Northwest Los Angeles

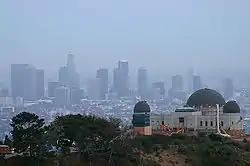
Griffith Park, the City's largest public park is in Northwest Los Angeles

Northwest Los Angeles or Northwest of Downtown is a group of neighborhoods near the central area of Los Angeles, California that are north and west of the city center of Los Angeles, California. This name for the area has been in use off and on for over 100 years, originally applying to Angelino Heights and gradually shifting northwesterly as those areas were built out.